Antelope Club

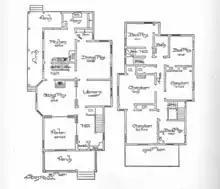
House Plan 32 from "Convenient Houses with Fifty Plans for the Housekeeper"(1889) by Louis H. Gibson

Originally built as a private residence, the Antelope Club is an example of Neo-Classical architecture. The facade includes Corinthian columns, bay windows, and a second-story balcony. Inside the club is a bar, dining room, game room, two meeting and event rooms, an office, and the Al Schilling Cigar Lounge.